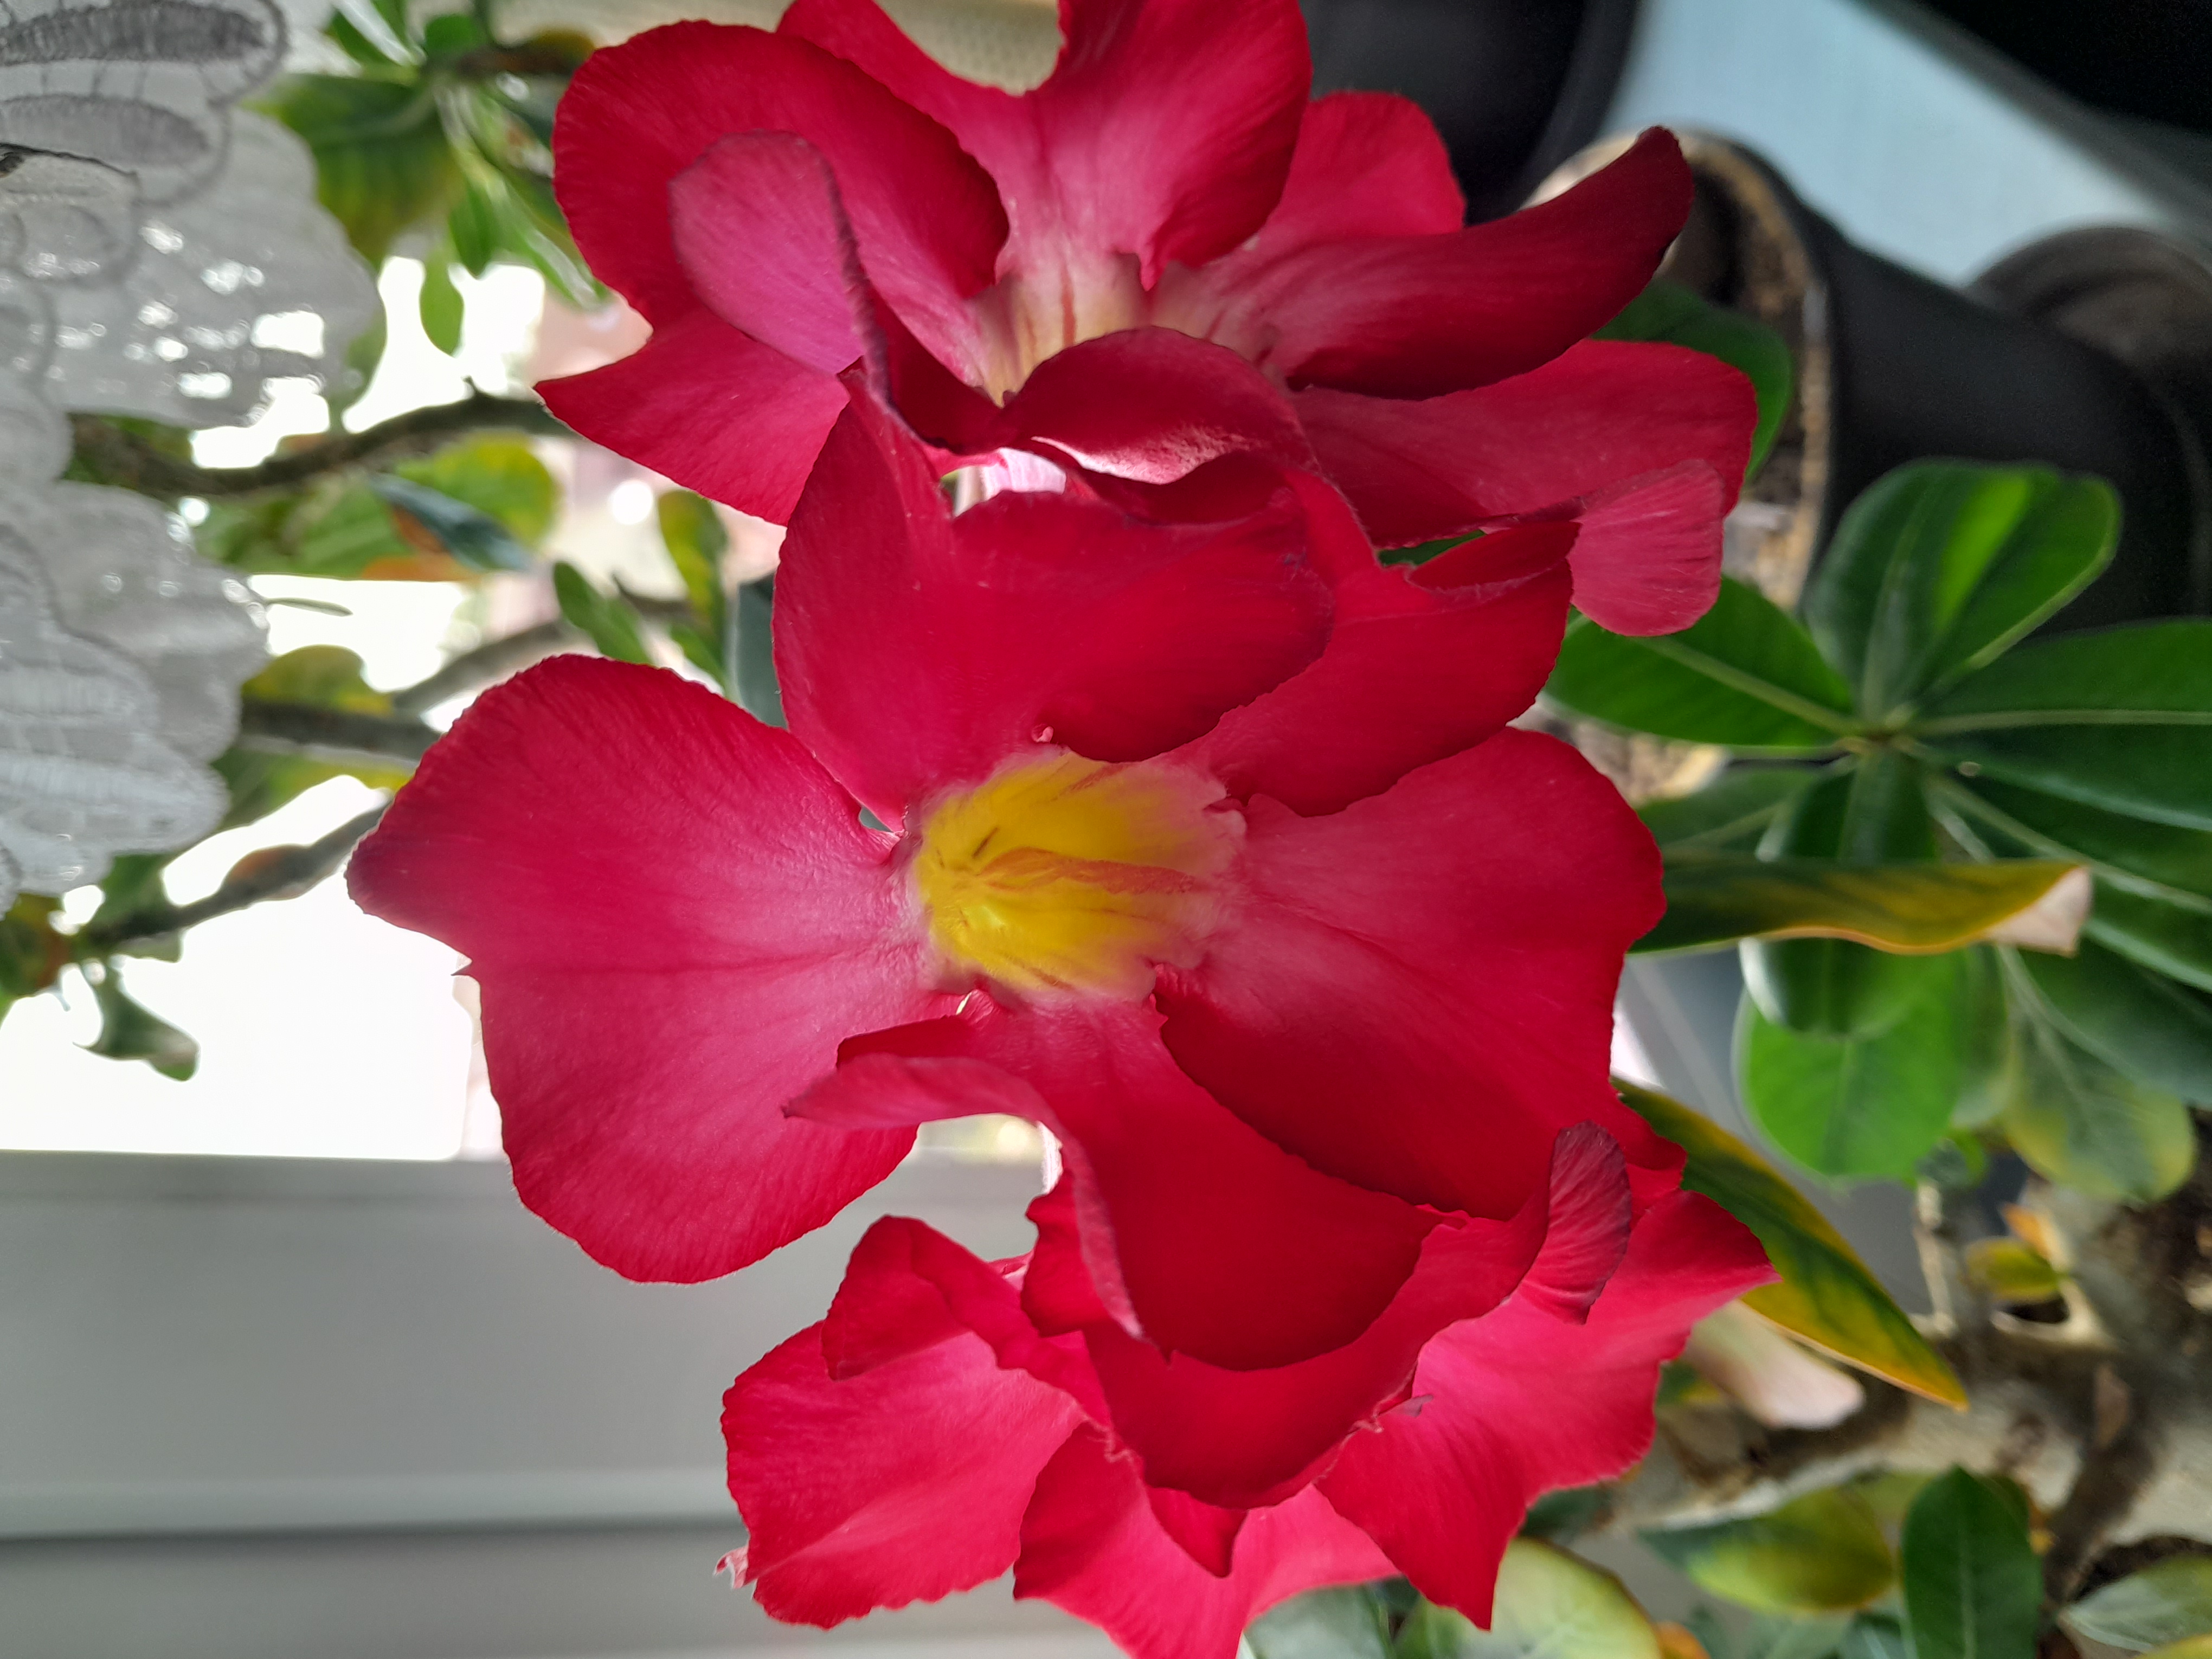
flower, plant, petal, terrestrial plant, houseplant, herbaceous plant, annual plant, flowering plant, magenta, Pedicel, plant stem, flowerpot, carmine, mandevilla, perennial plant, Begonia family, cattleya, impatiens